Midnight Marauders

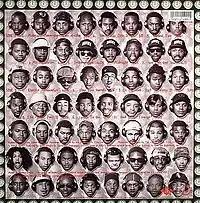
The back vinyl cover of "Midnight Marauders"

The album cover artwork depicts a woman painted in Afrocentric colors, continuing the artistic theme found on "The Low End Theory". According to "Ego Trip's Book of Rap Lists", there are a reported 71 different hip hop luminaries and radio DJs who adorned "Midnight Marauders". Andrew Noz of "Complex" called it one of hip hop's "last grand displays of cultural unity as the Coastal fallout loomed imminent." The book goes into detail as to which artists were on which particular album cover using a number scheme to easily identify each artist. The complete list of artists is as follows: 3rd Bass, Afrika Bambaataa, AMG, Ant Banks, Beastie Boys, Awesome Two, Black Moon, Busta Rhymes, Casual, Chi-Ali, Chubb Rock, Chuck D, The Cold Crush Brothers, Daddy-O of Stetsasonic, Dallas Austin, Del the Funky Homosapien, Diamond D, De La Soul, Doctor Dré, Doug E. Fresh, Fab Five Freddy, Grandmaster Dee of Whodini, Grandmaster Flash, Heavy D, Ice-T, Jazzy Jay, DJ Jazzy Joyce, Jungle Brothers, Kid Capri, Kool DJ Red Alert, Kool Moe Dee, Large Professor, Litro, Lords of the Underground, MC Lyte, Neek the Exotic, Organized Konfusion, The Pharcyde, Rashad Smith, Rock Steady Crew (Crazy Legs, Mr. Wiggles, Pee Wee Dance and Ruel), DJ Ron G, DJ Silver D, Sean Combs, Skeff Anselm, Souls of Mischief, Special Ed, Sweet Tee, Too Short and Zulu Nation Supreme Council.